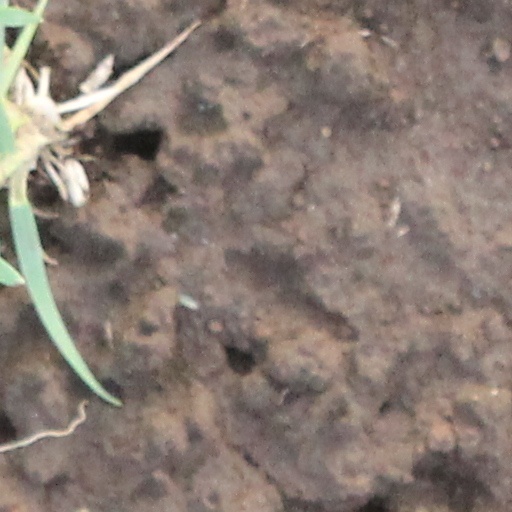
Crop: wheat